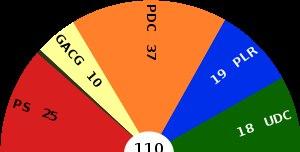
La législature 2007-2011 du Grand Conseil du canton de Fribourg commence en 2007 et s'achève en 2011.